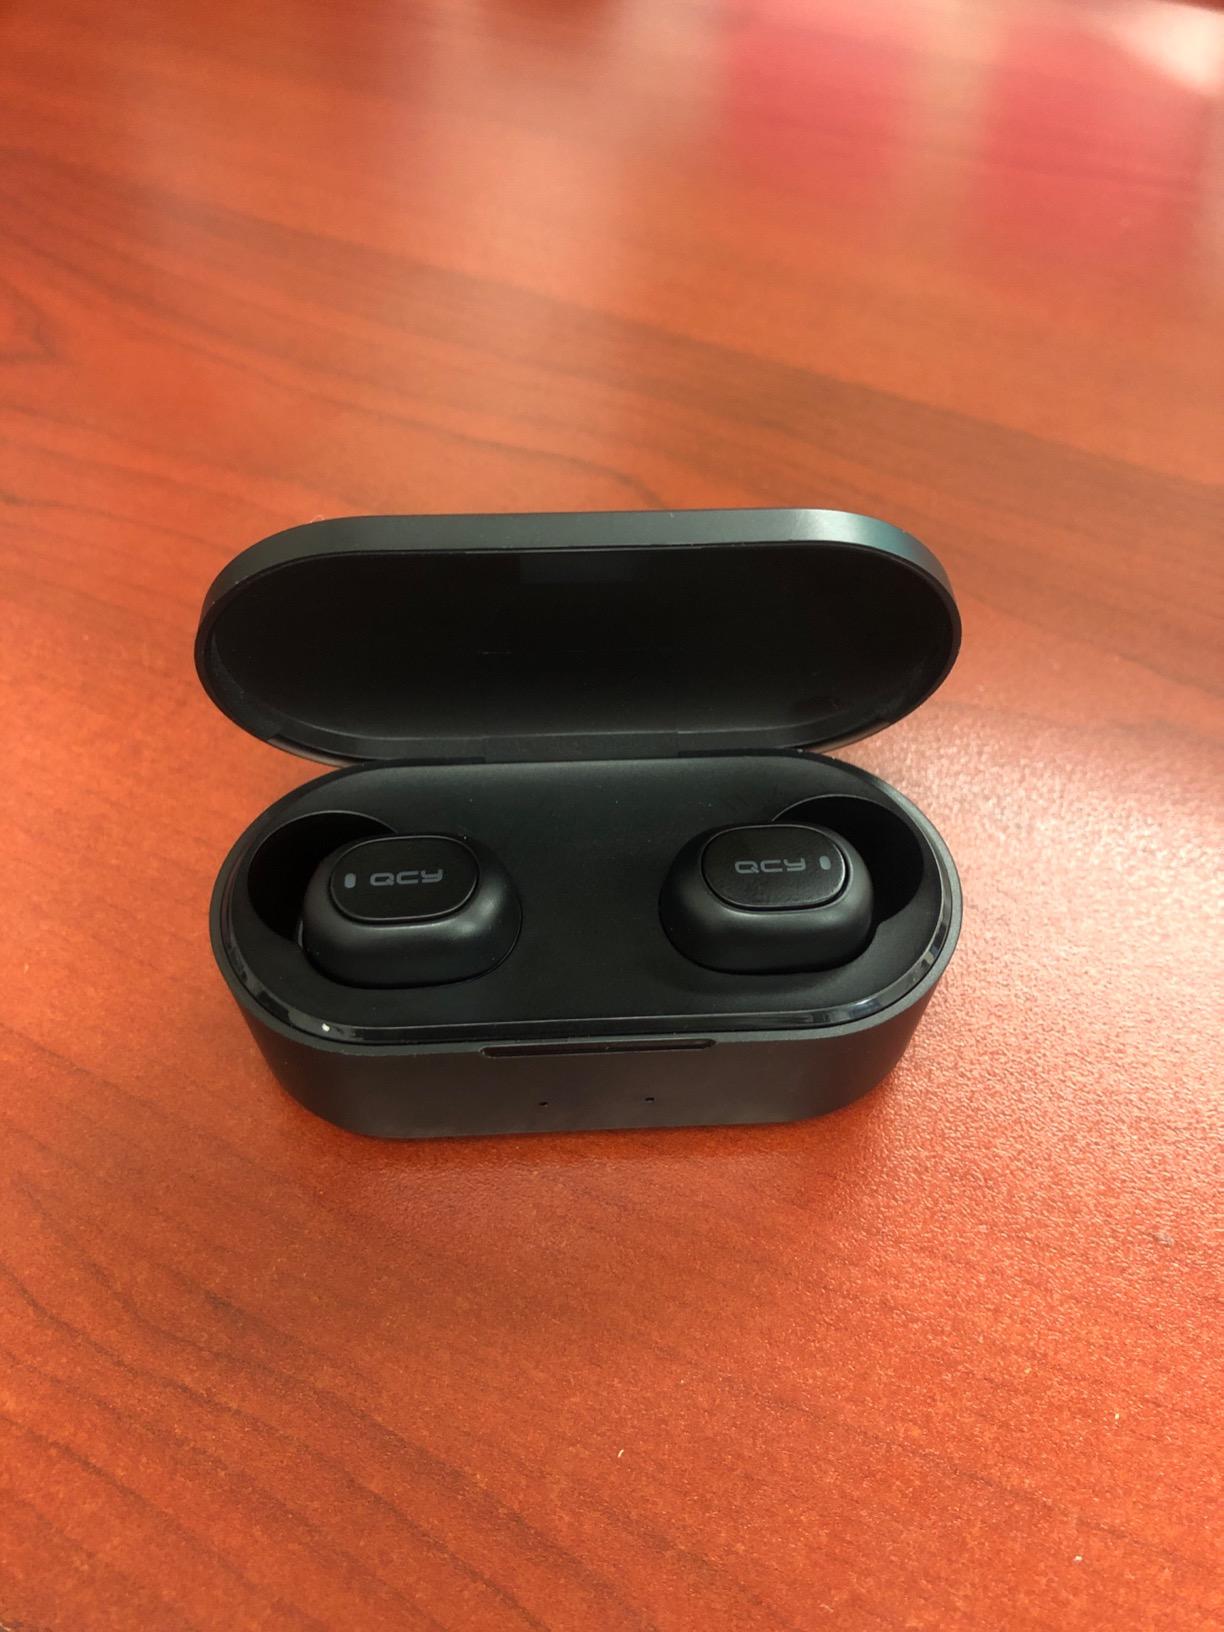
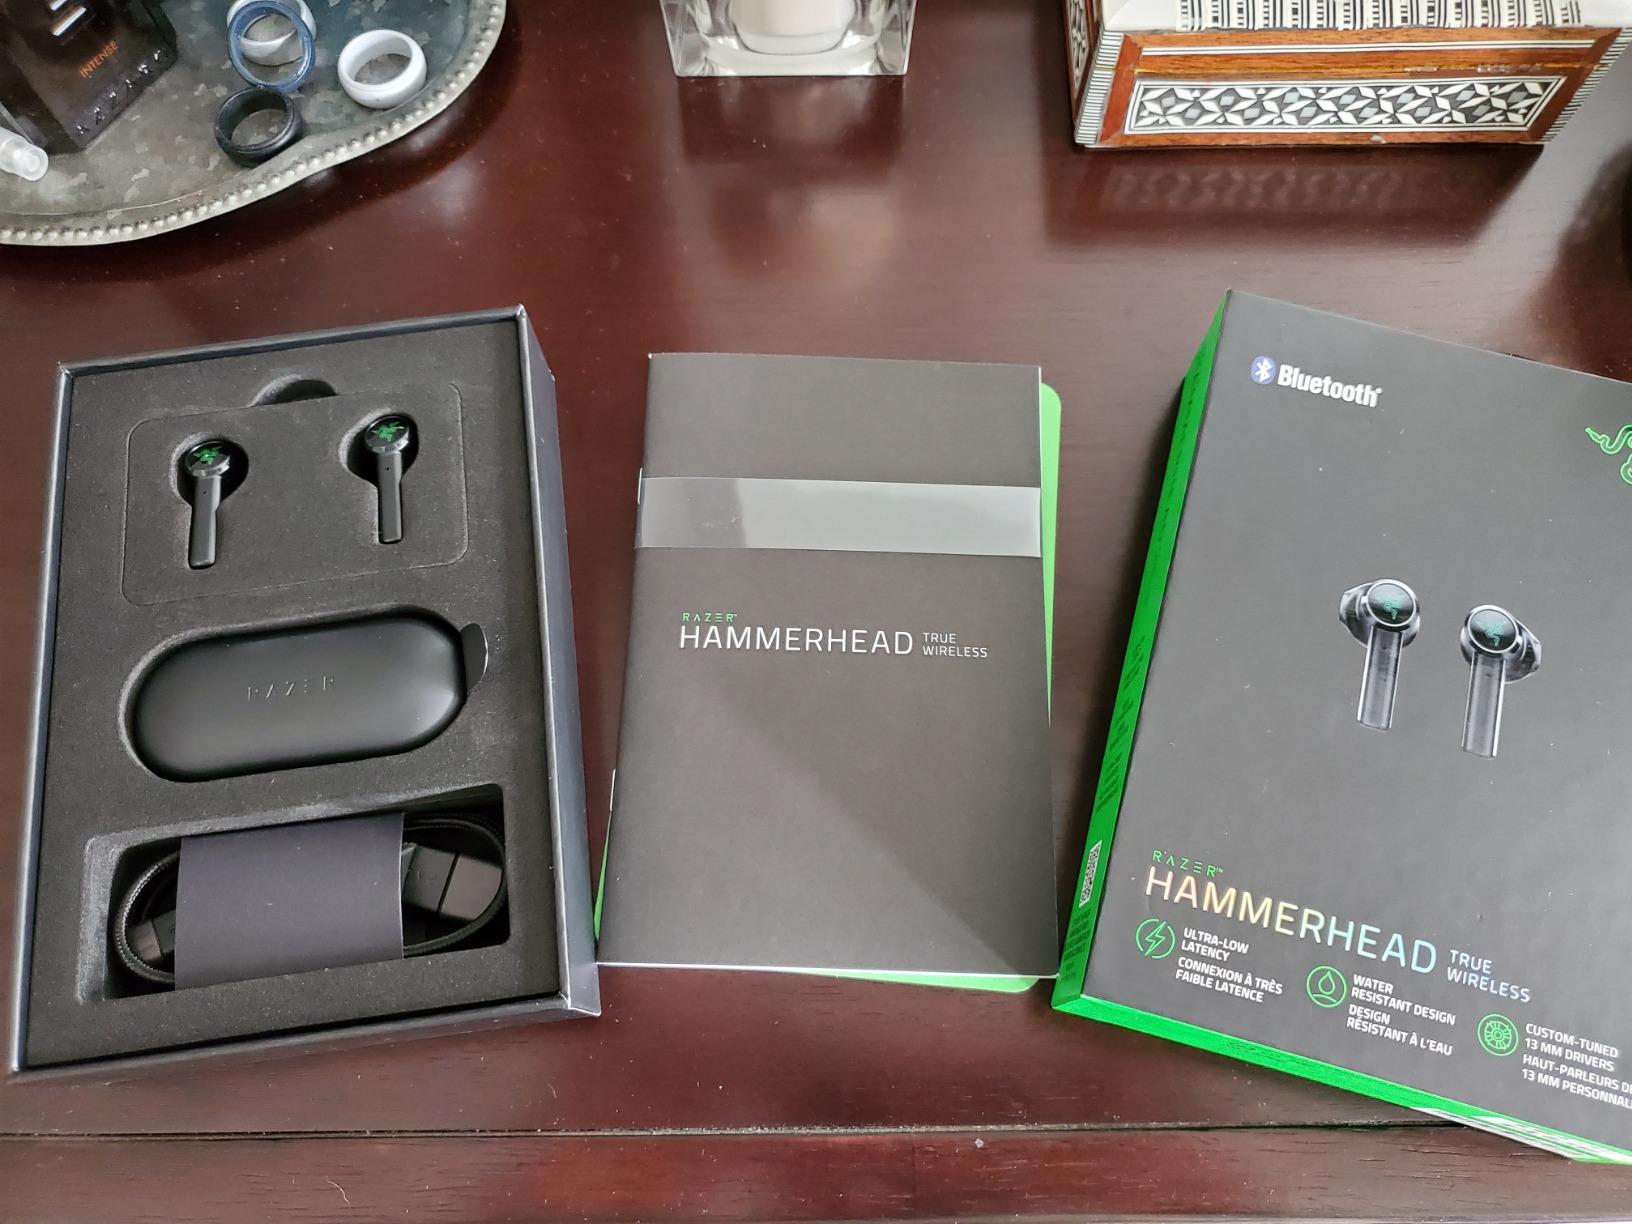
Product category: earbuds
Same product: no